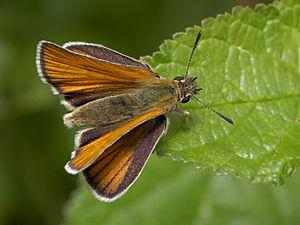
Une Hespérie du dactyle (Thymelicus lineola).